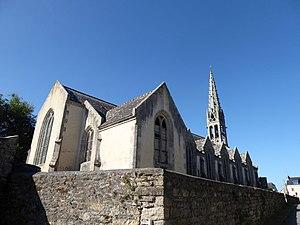
Église Saint-Jean-Baptiste de Saint-Jean-Trolimon